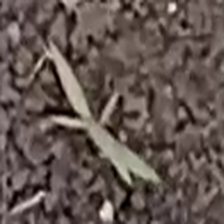
Weed species: Digitaria_SP_(Digitaria Sanguinalis )